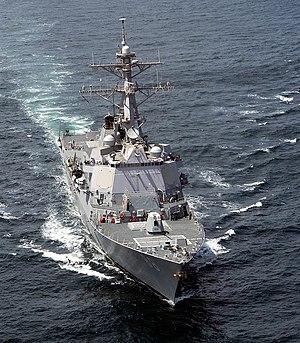
Voici la liste des destroyers de la marine des États-Unis. La liste est organisée en fonction du numéro d'immatriculation du navire puis par ordre alphabétique.